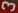
Number: 3